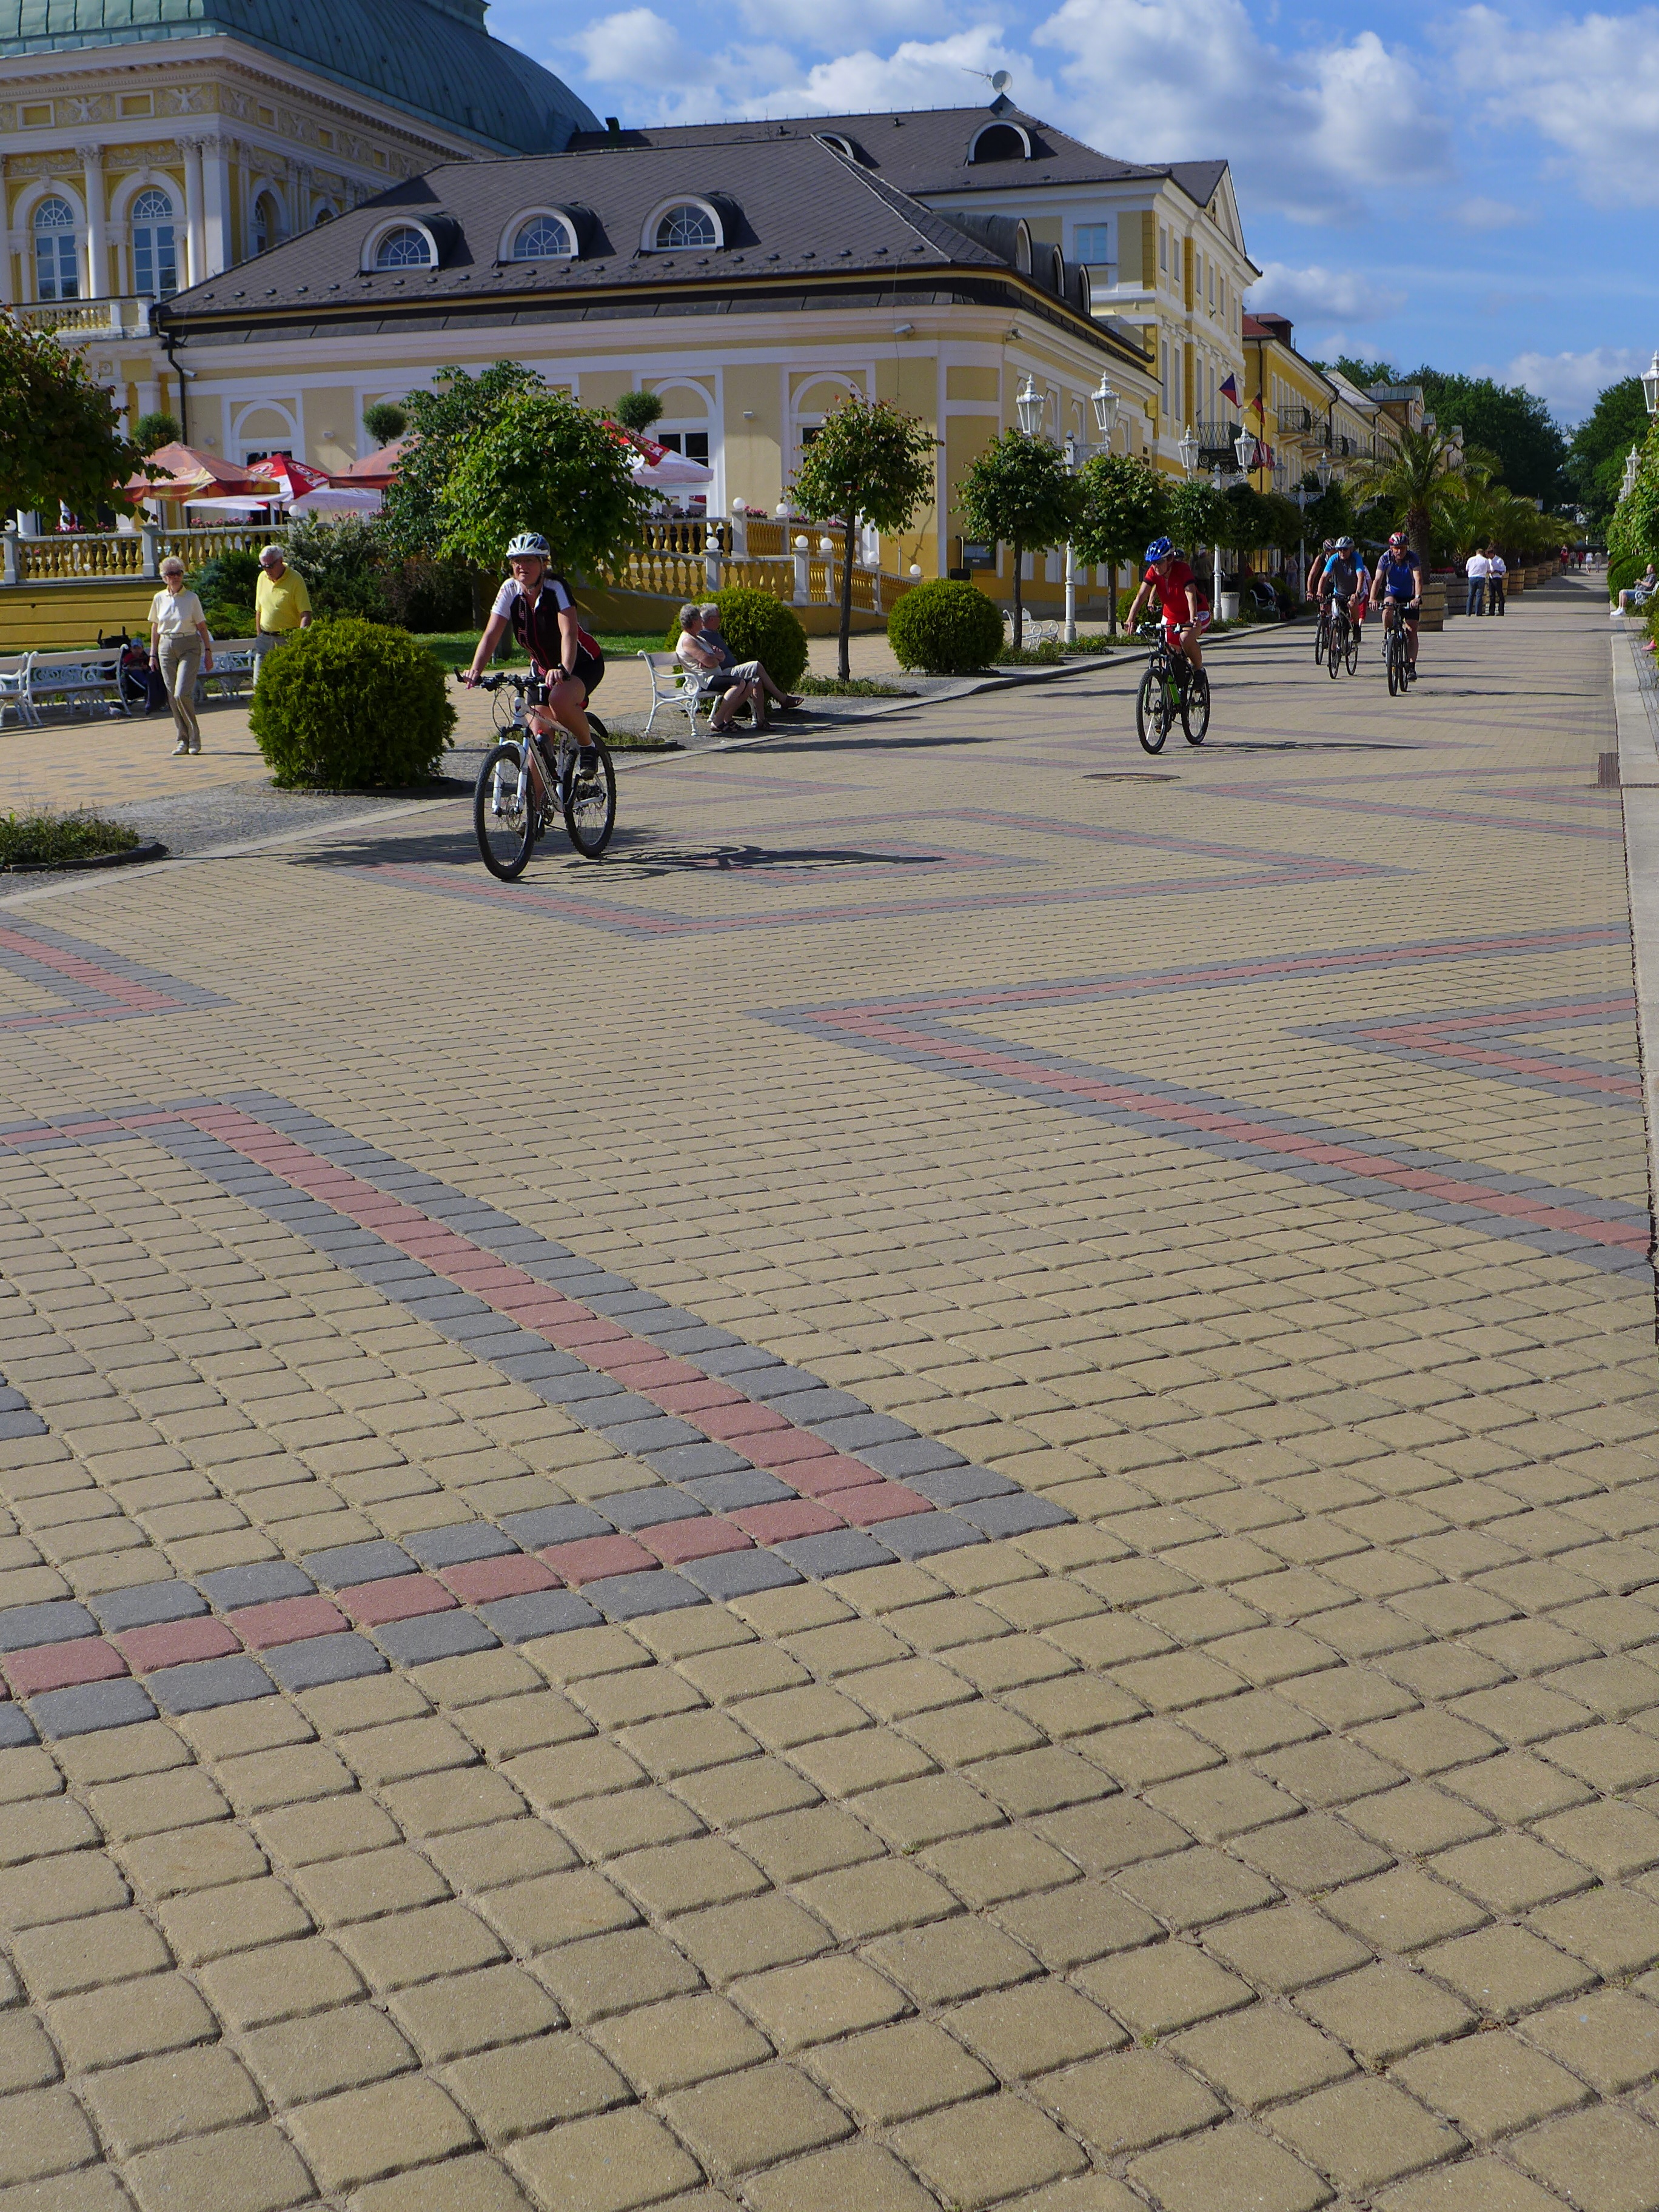
boardwalk, street, round, sidewalk, city, walkway, cyclist, plaza, tourism, public space, blue sky, cycling, clouds, paving, town square, class, czech republic, neighbourhood, flooring, road surface, franti kovy l zn, residential area, human settlement, outdoor structure